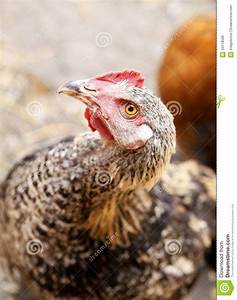
Label: chicken